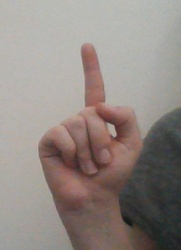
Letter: bb